Apartments at 2 Collier Road

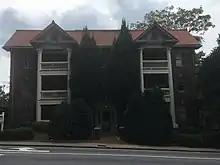

The Apartments at 2 Collier Road were built by developer Henry M. Rice in 1929 in Atlanta, Georgia. The apartments were built on lands formerly belonging to George Washington Collier. The Colonial Revival style buildings are of the "big house" style, giving the impression of a single large residence rather than an apartment building.